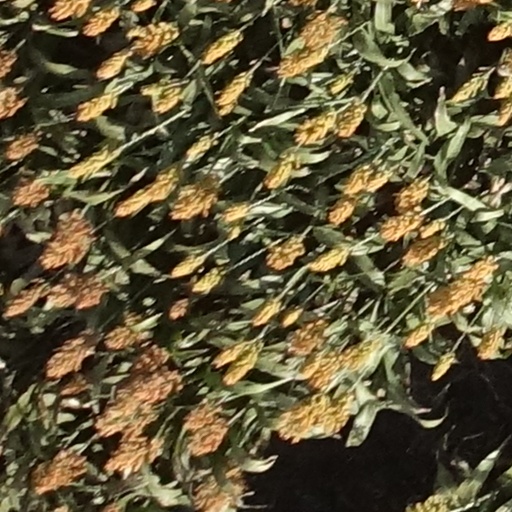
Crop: sorghum